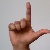
The image shows a hand gesture representing the letter 'L' in Indian Sign Language.